TrawsCambria

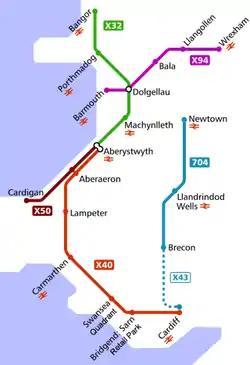
Map of the TrawsCambria network (except 550, but including connecting X43 service) before the 704 extension to Merthyr and withdrawal of Arriva TrawsCambria X40 & 550

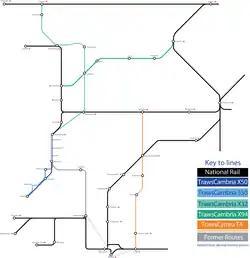
Network Map Spring/Summer 2012 showing past routes X40 and 550 & , along with selected rail routes. Since then, there have been many changes

Prior to and during 2005, the Welsh Assembly Government started to influence and recreate a renewed network, repositioning TrawsCambria in a new guise with shorter links with good frequencies, running with modern, high specification, low-floor buses. The first stage of this was the late 2004 withdrawal of the 701 north of Aberystwyth and creation of a new express X32 route in its place between Aberystwyth and Bangor.